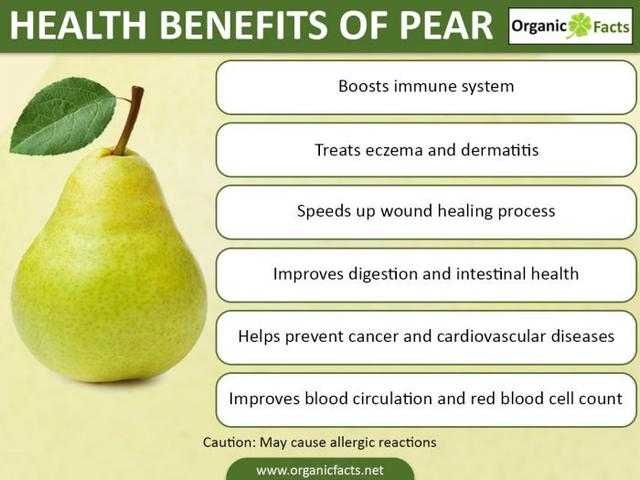
Label: Pear